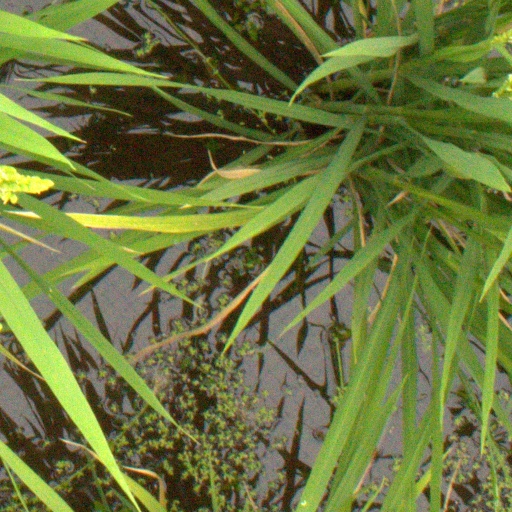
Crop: rice